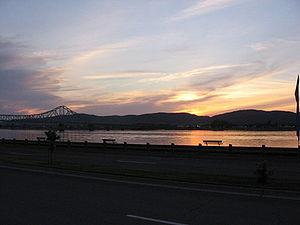
La frontière entre le Nouveau-Brunswick et le Québec est un segment de frontière séparant les provinces canadiennes du Nouveau-Brunswick et du Québec. Elle commence au point de jonction entre le Nouveau-Brunswick, le Québec et les États-Unis et se poursuit jusque dans la baie des Chaleurs. Au-delà, son tracé dépend du statut donné aux eaux du golfe du Saint-Laurent.